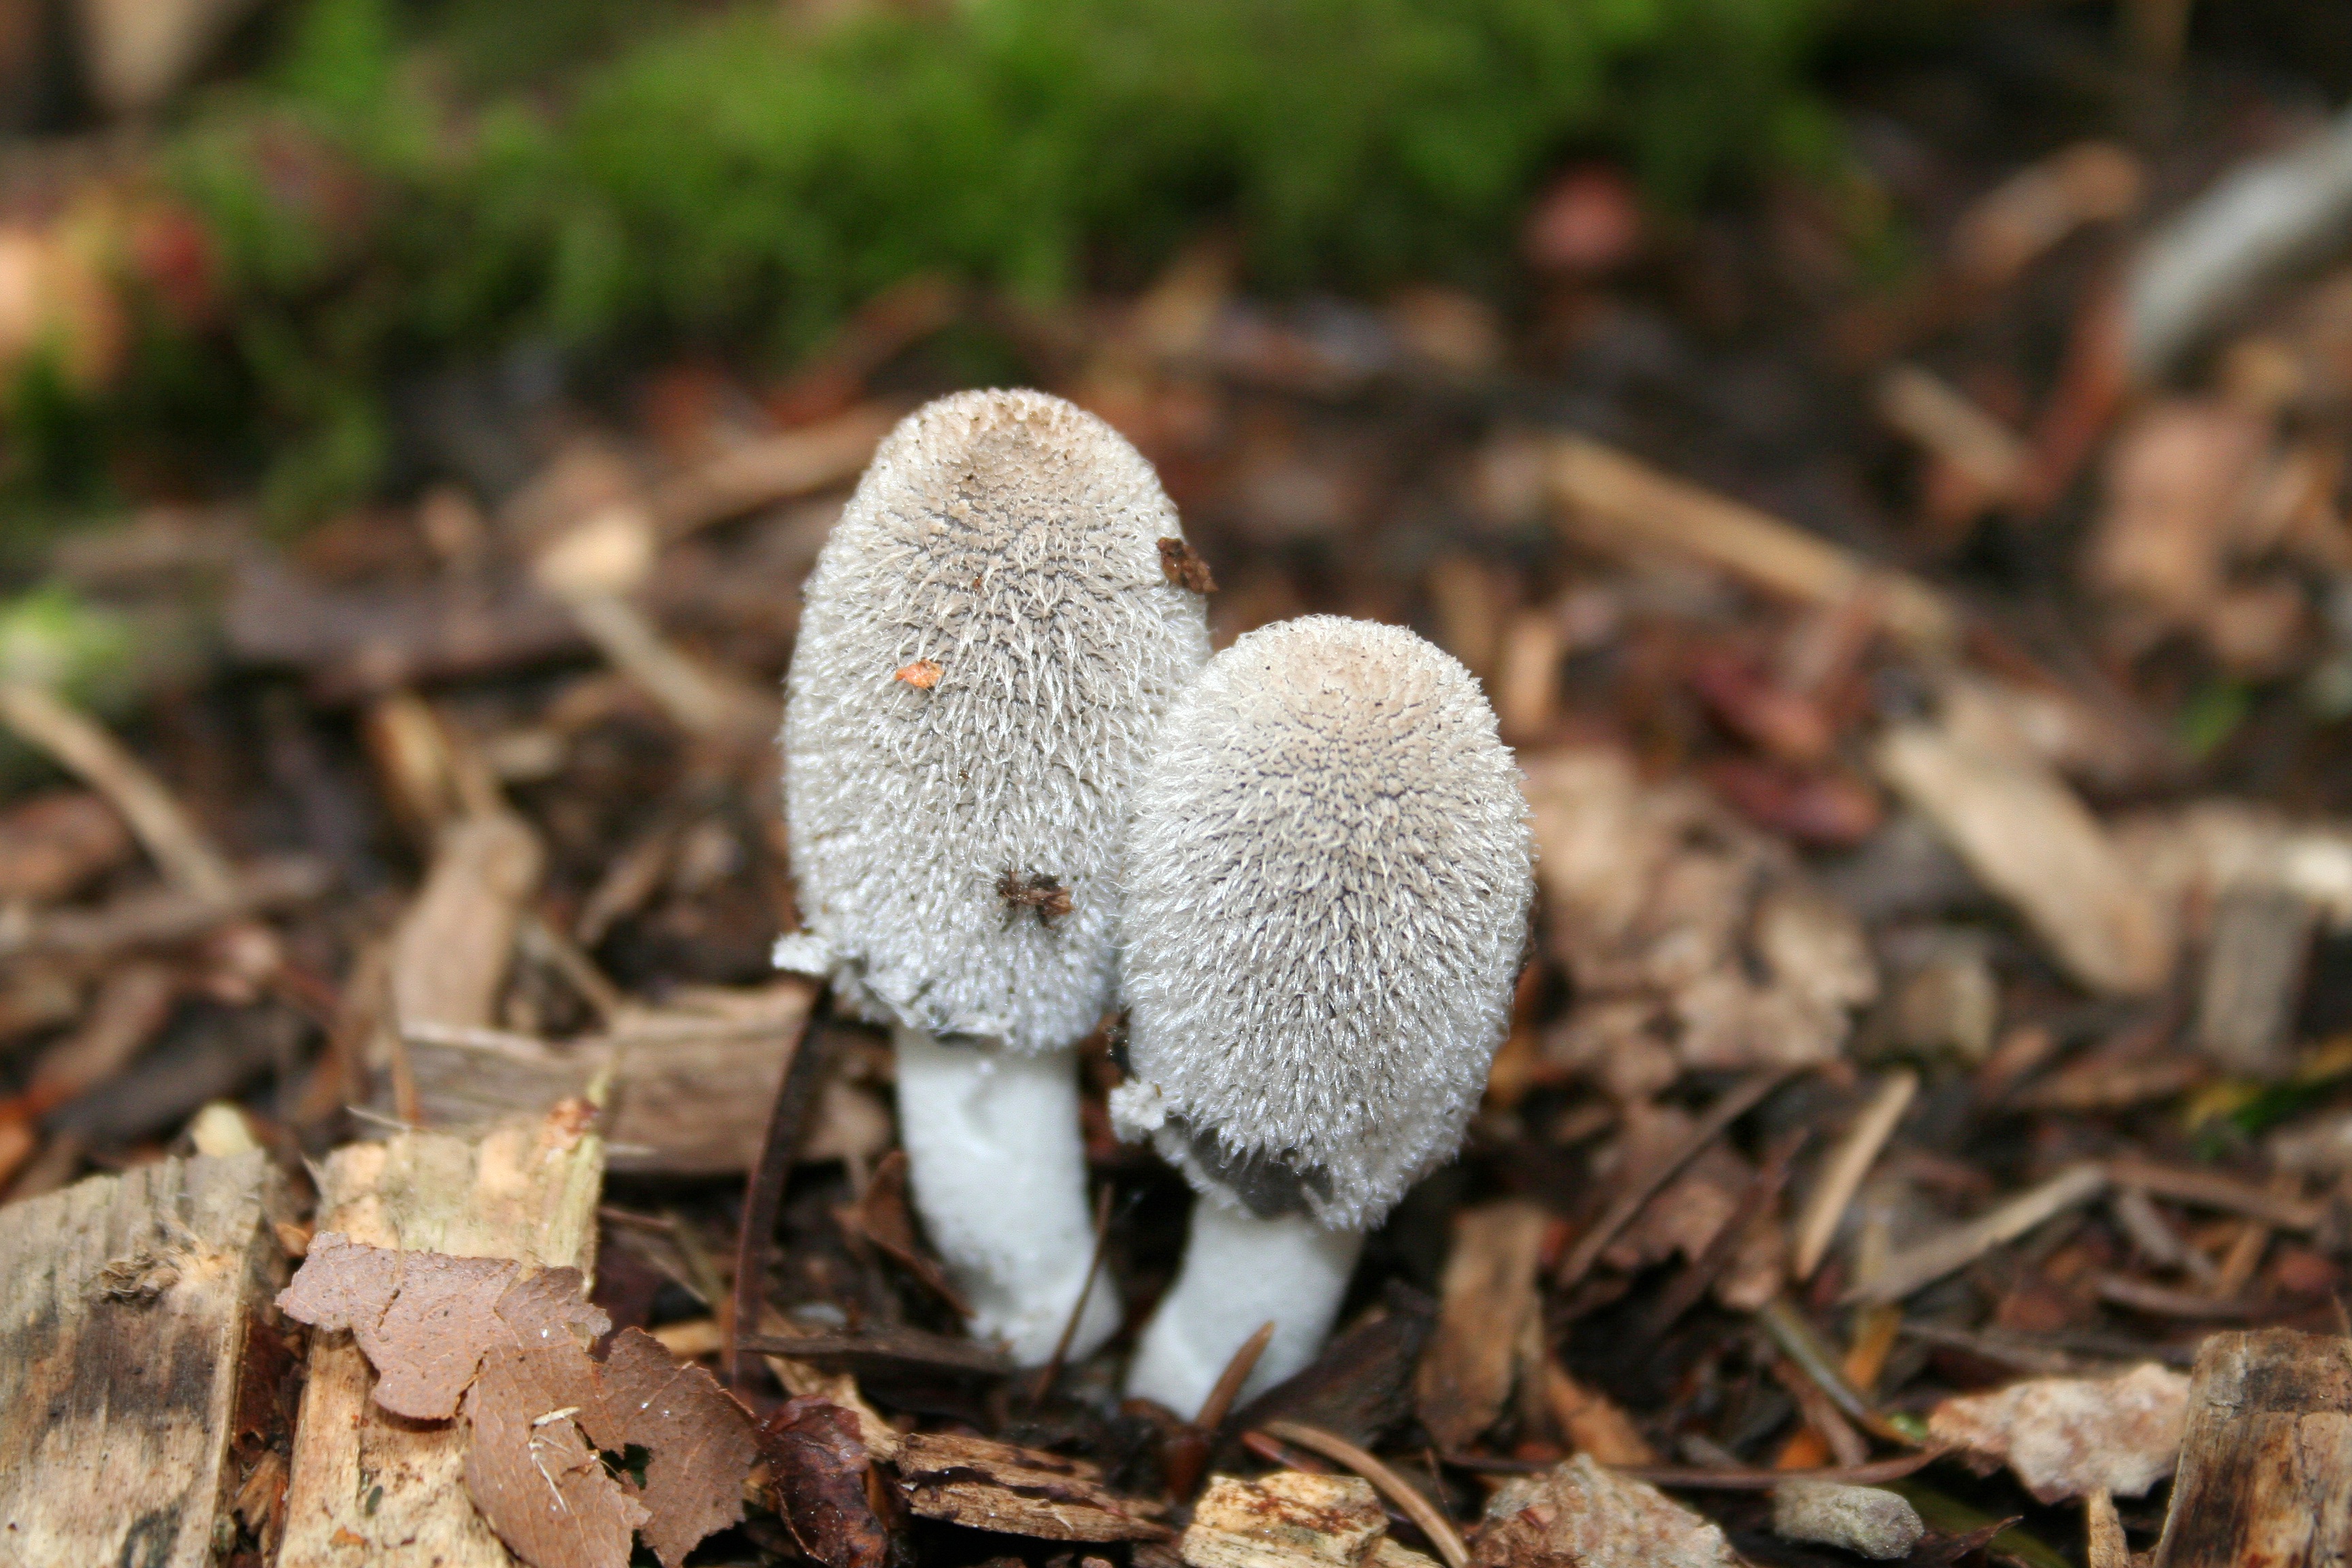
nature, forest, white, moss, wildlife, young, autumn, soil, mushroom, fauna, forest floor, mixed forest, fungus, woodland, forest mushroom, wild mushroom, schopf comatus, edible young, edible mushroom, agaricomycetes, agaricaceae